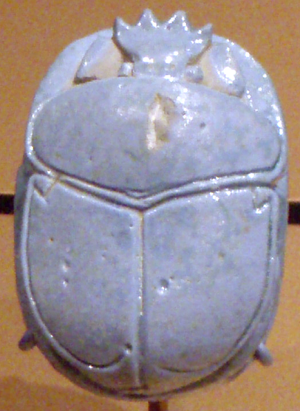
Skarabæ (artefakt)
Ægteskabs Skarabæ for dronning Teje til Amenhotep 3.. Walters Art Museum, Baltimore
Skarabæ er en egyptisk afbildning af torbisten, som var den skabende solgud Khepris hellige dyr.